Jason Ritter

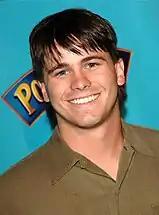
Ritter in 2007

Ritter's portrayal of an Ivy League college student in "The Education of Charlie Banks" (2007) was met with critical acclaim: "The Hollywood Reporter" referred to it as a "head-turner" performance that combined "a believably brooding intensity with a bad boy swagger that brings to mind [a] young Matt Dillon".